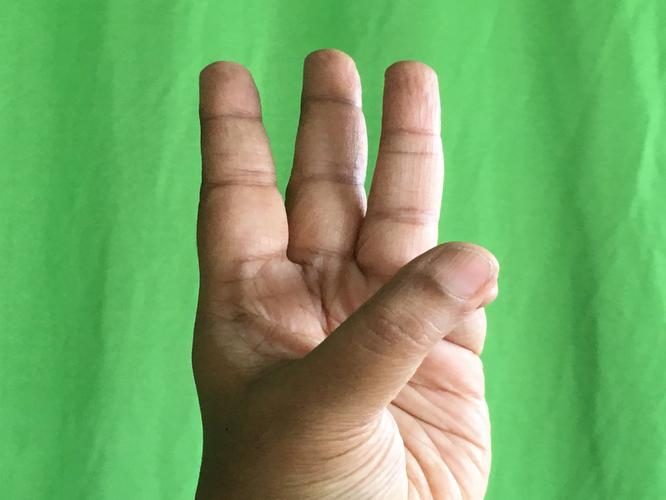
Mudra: Trishulam
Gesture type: single_hand